Timothy S. Healy

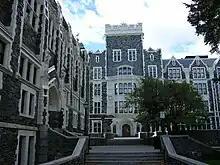
City College of New York campus

Healy saw as his primary mission the return of CUNY to its founding purpose: the education of the poor. At the time he assumed office, there was an ongoing controversy over whether to implement an open admissions plan, which would guarantee every graduate of a New York City high school admission to a CUNY college, regardless of their academic performance. That year, CUNY, as well as the entire city government, faced a budgetary crisis so severe that the chancellor, Albert H. Bowker, announced that without outside funding from New York State, no freshman class could be admitted in 1969. At the same time, black and Puerto Rican students increasingly protested what they considered inadequate representation at CUNY colleges. The significant majority of students at the City College of New York and CUNY's other senior colleges at that time were Jewish.